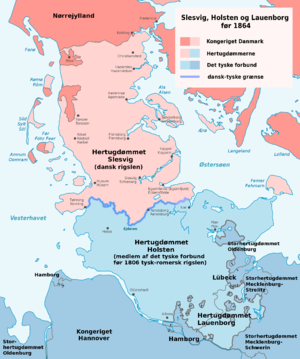
Hertugdømmet Slesvig / Historie / Nationale modsætninger
Hertugdømmerne Slesvig, Holsten og Lauenborg (før 1864)
Hertugdømmerne Slesvig, Holsten og Lauenborg (før 1864)
Hertugdømmet Slesvig opstod i middelalderen og var dengang i princippet det samme som Sønderjylland. Det var til 1864 et hertugdømme i personalunion med sine to naboer, Kongeriget Danmark og Hertugdømmet Holsten, men var i modsætning til Holsten dansk lensområde. Det afgrænsedes af Ejderen i syd og Kongeåen/Kolding Å i nord. Hovedbyen i hertugdømmet var byen Slesvig.